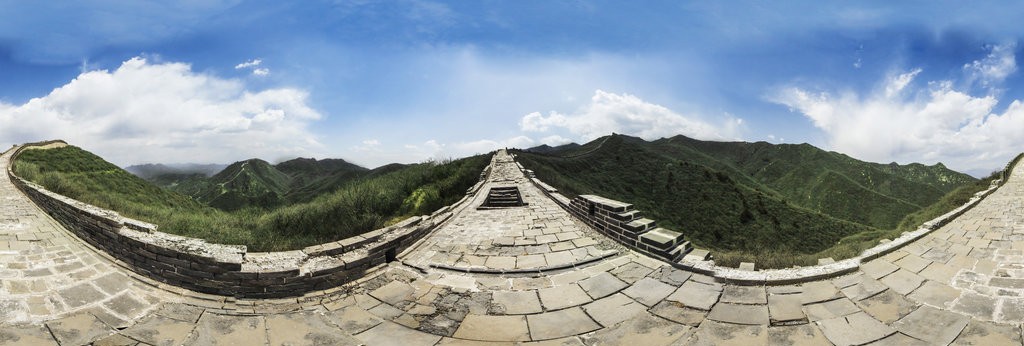
Landmark: Great Wall of China